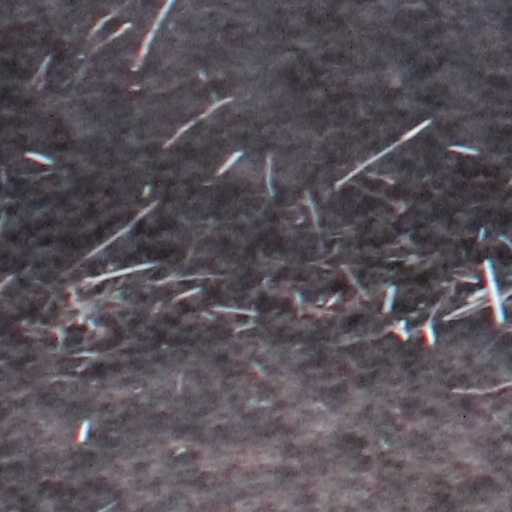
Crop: wheat